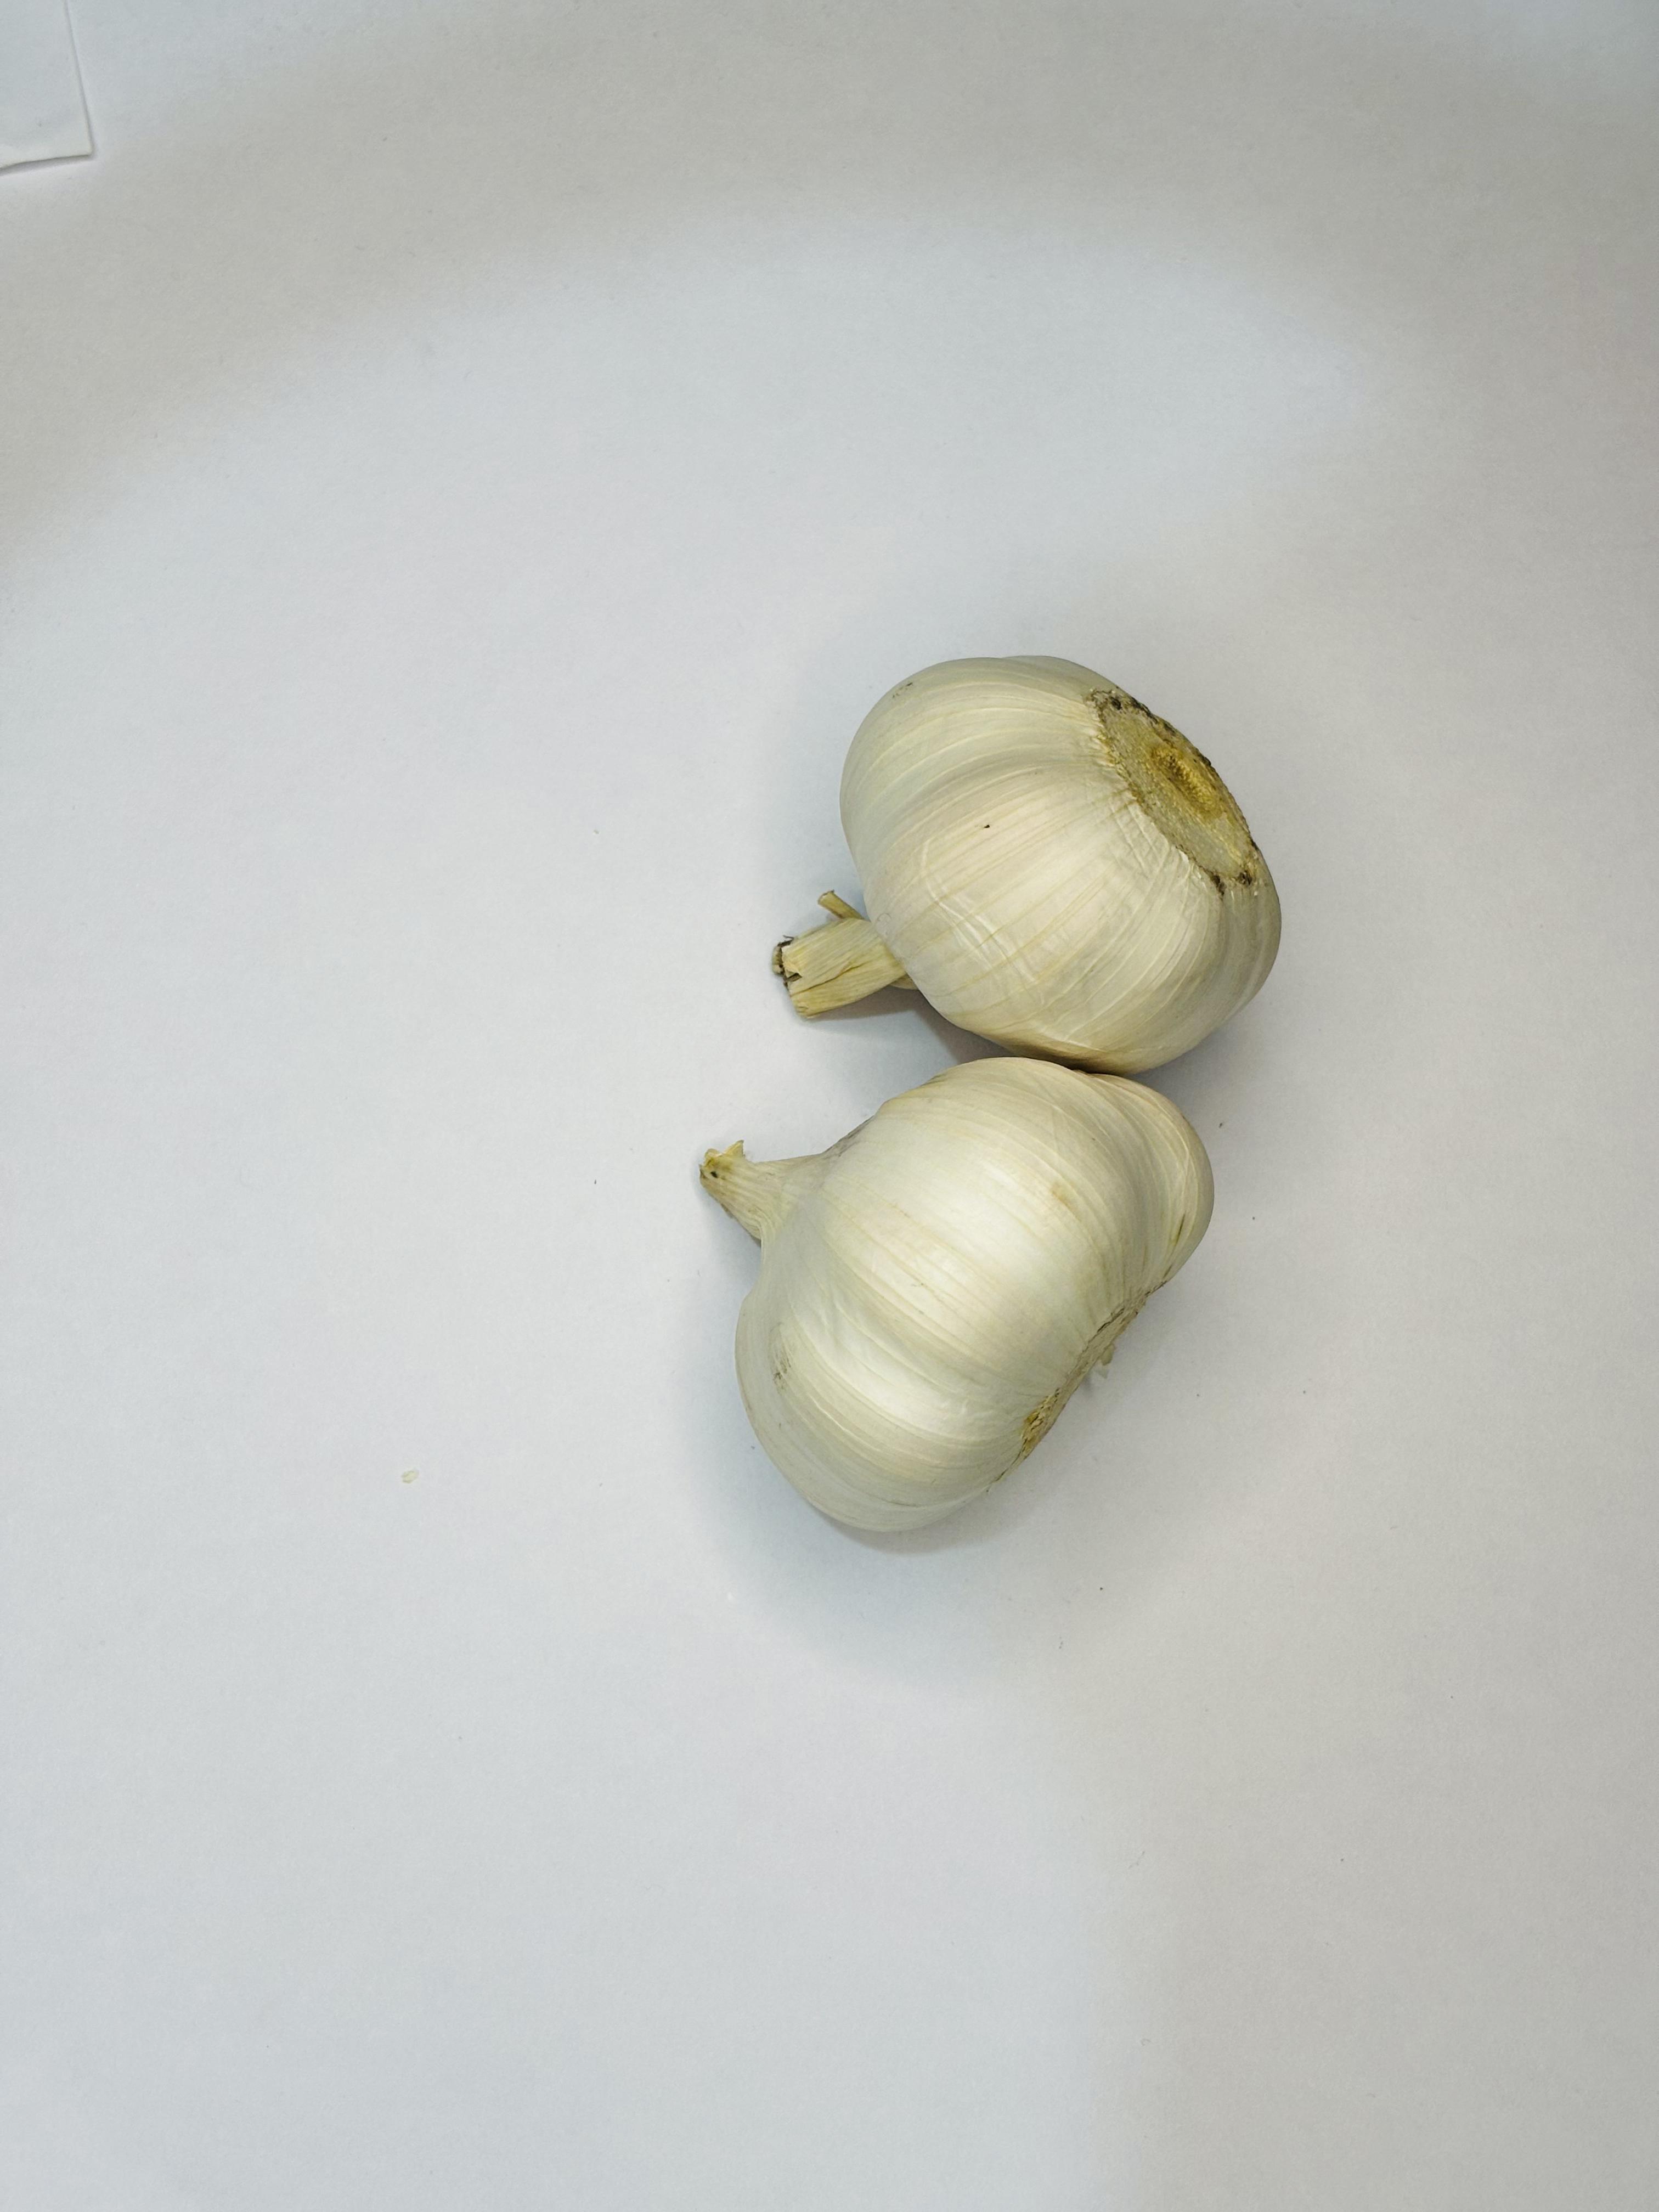
Label: Garlic